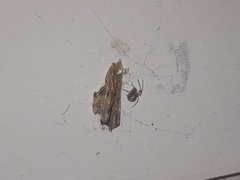
Species: Parasteatoda_tepidariorum